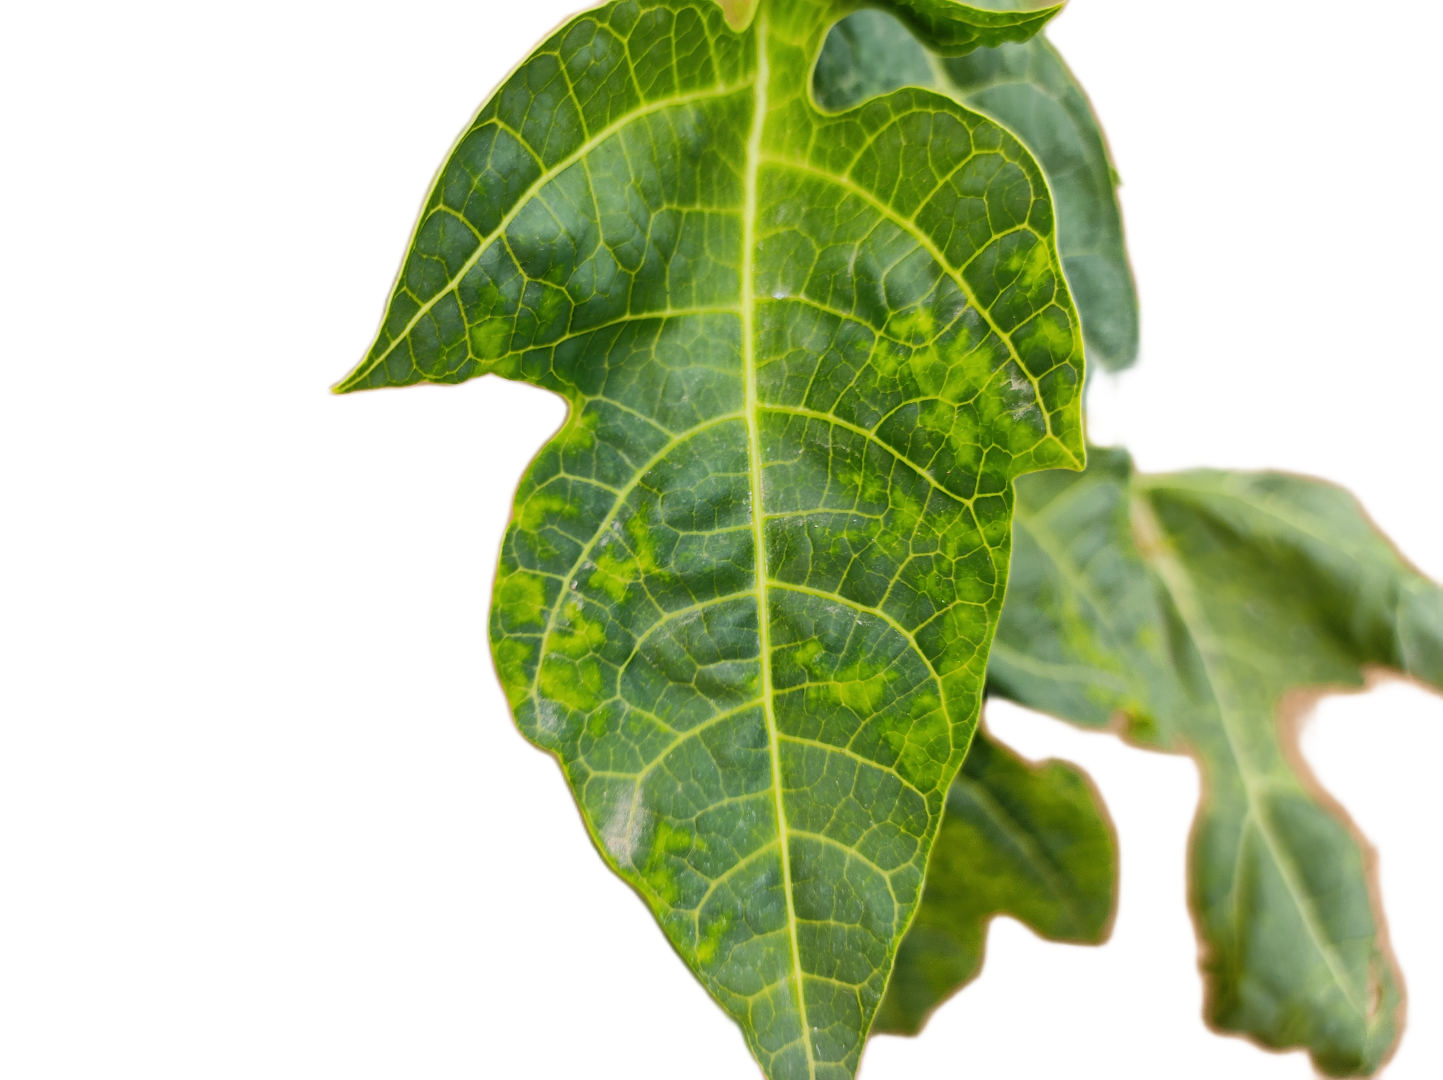
Crop: Papaya
Label: Curled_Yellow_Spot